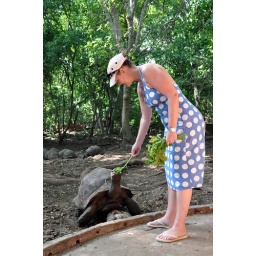
At the giant tortoise sanctuary on Prison Island off the coast of Zanzibar in Tanzania.